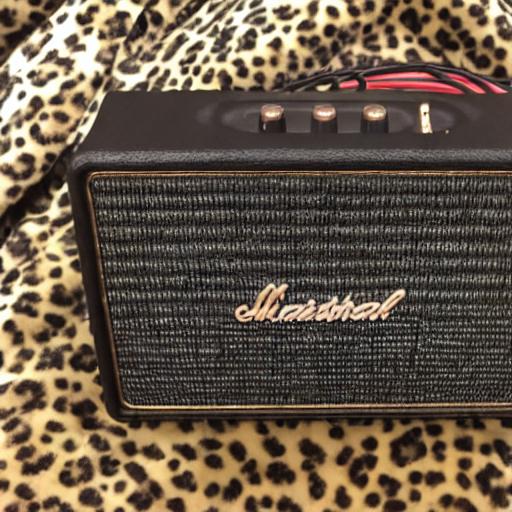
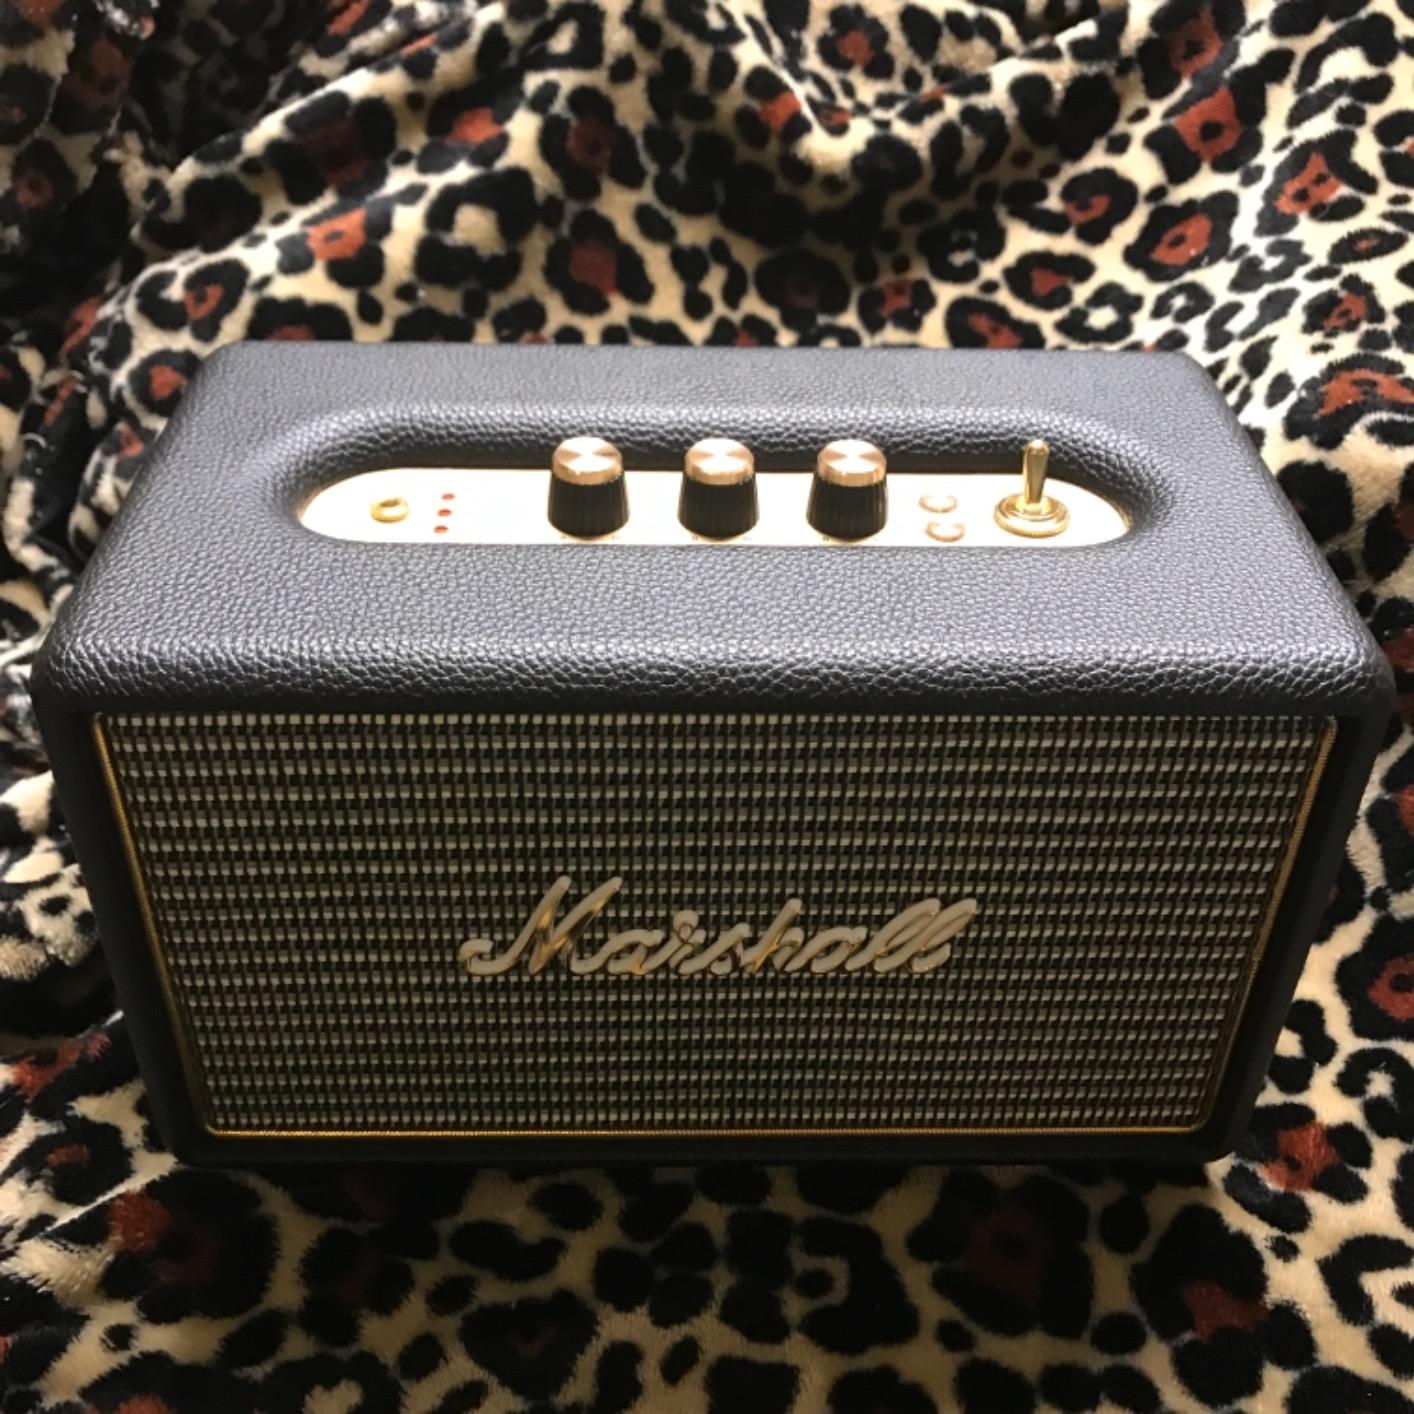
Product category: speaker
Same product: no